History of Beijing

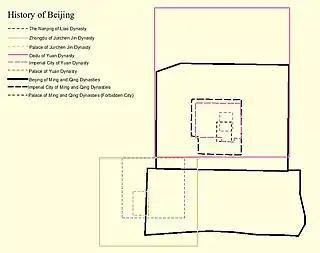
Map showing the change of the city walls in Beijing throughout Liao, Jurchen Jin, Yuan, Ming and Qing dynasties.

In 106 BC, under Emperor Wu, the country was organized into 13 prefectural-provinces, or "zhou", and the City of Ji served as the provincial capital for Youzhou, the territories of which extended from what is now central Hebei Province to the Korean Peninsula. The tomb of Liu Jian, the Prince of Guangyang who ruled Youzhou from 73 to 45 BC was discovered in Fengtai District in 1974 and has been preserved in the Dabaotai Western Han Dynasty Mausoleum. In 1999, another royal tomb was found in Laoshan in Shijingshan District but the prince formerly buried there has not been identified.